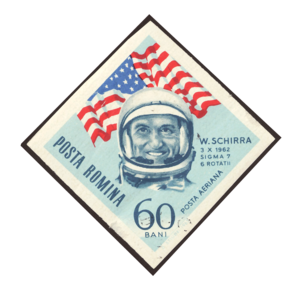
Walter Marty Schirra Jr., dit Wally Schirra, né le 12 mars 1923 à Hackensack et mort le 3 mai 2007 à La Jolla, est un aviateur de la marine américaine, pilote d'essai et astronaute américain.